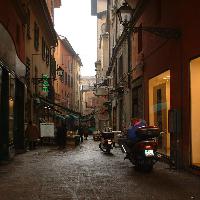
Weather: cloudy or overcast